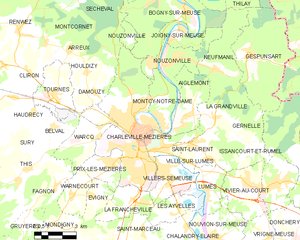
Carte des communes françaises: Charleville-Mézières